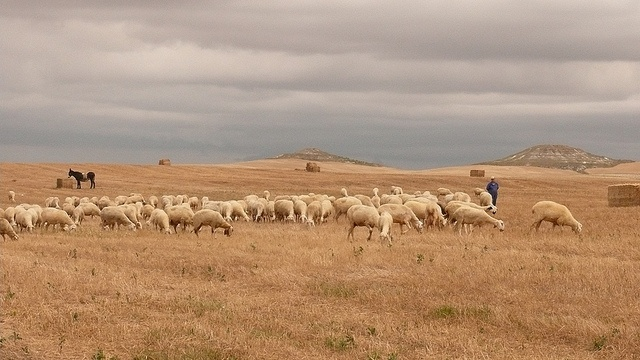
A flock of sheep in an open pasture.
A distant shot of many sheep with a horse and one man.
a brown grassy field filled with sheep and a horse
Sheep grazing on a brown grassland under an overcast sky.
A group of animals that are in a field.